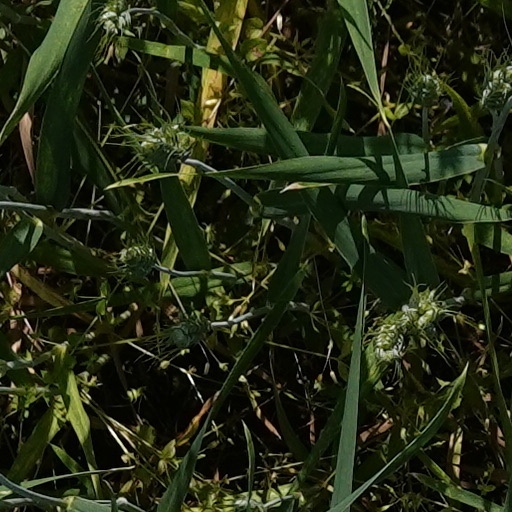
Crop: wheat